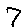
Label: 7